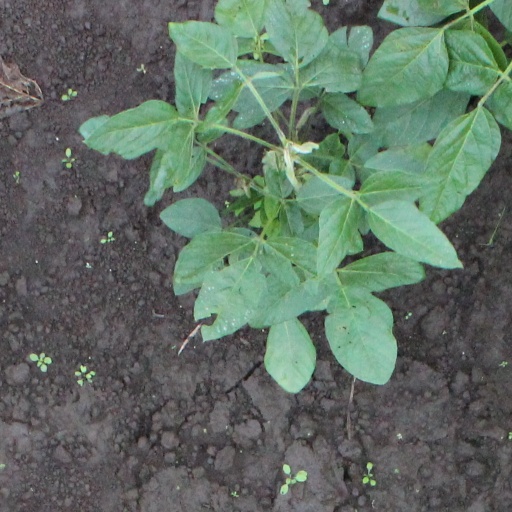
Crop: soybean